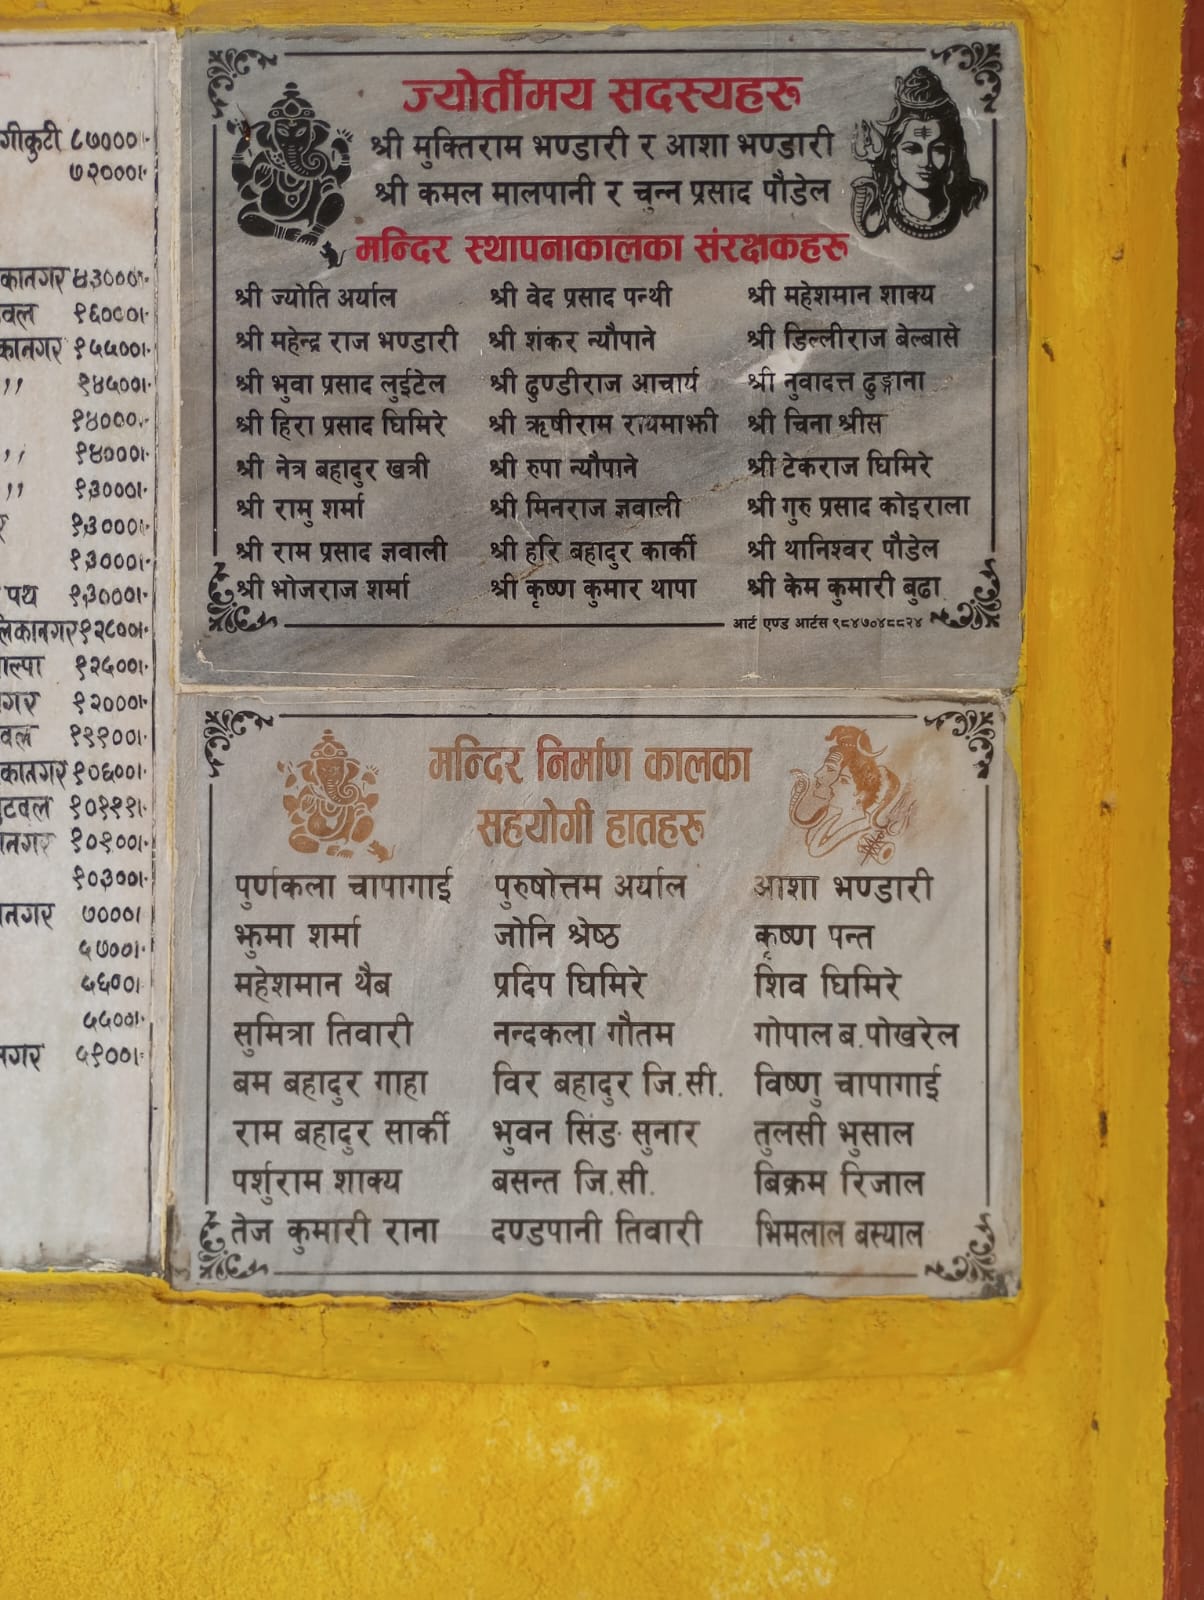
Heritage site: Narmadeshwor_Shiva_Temple